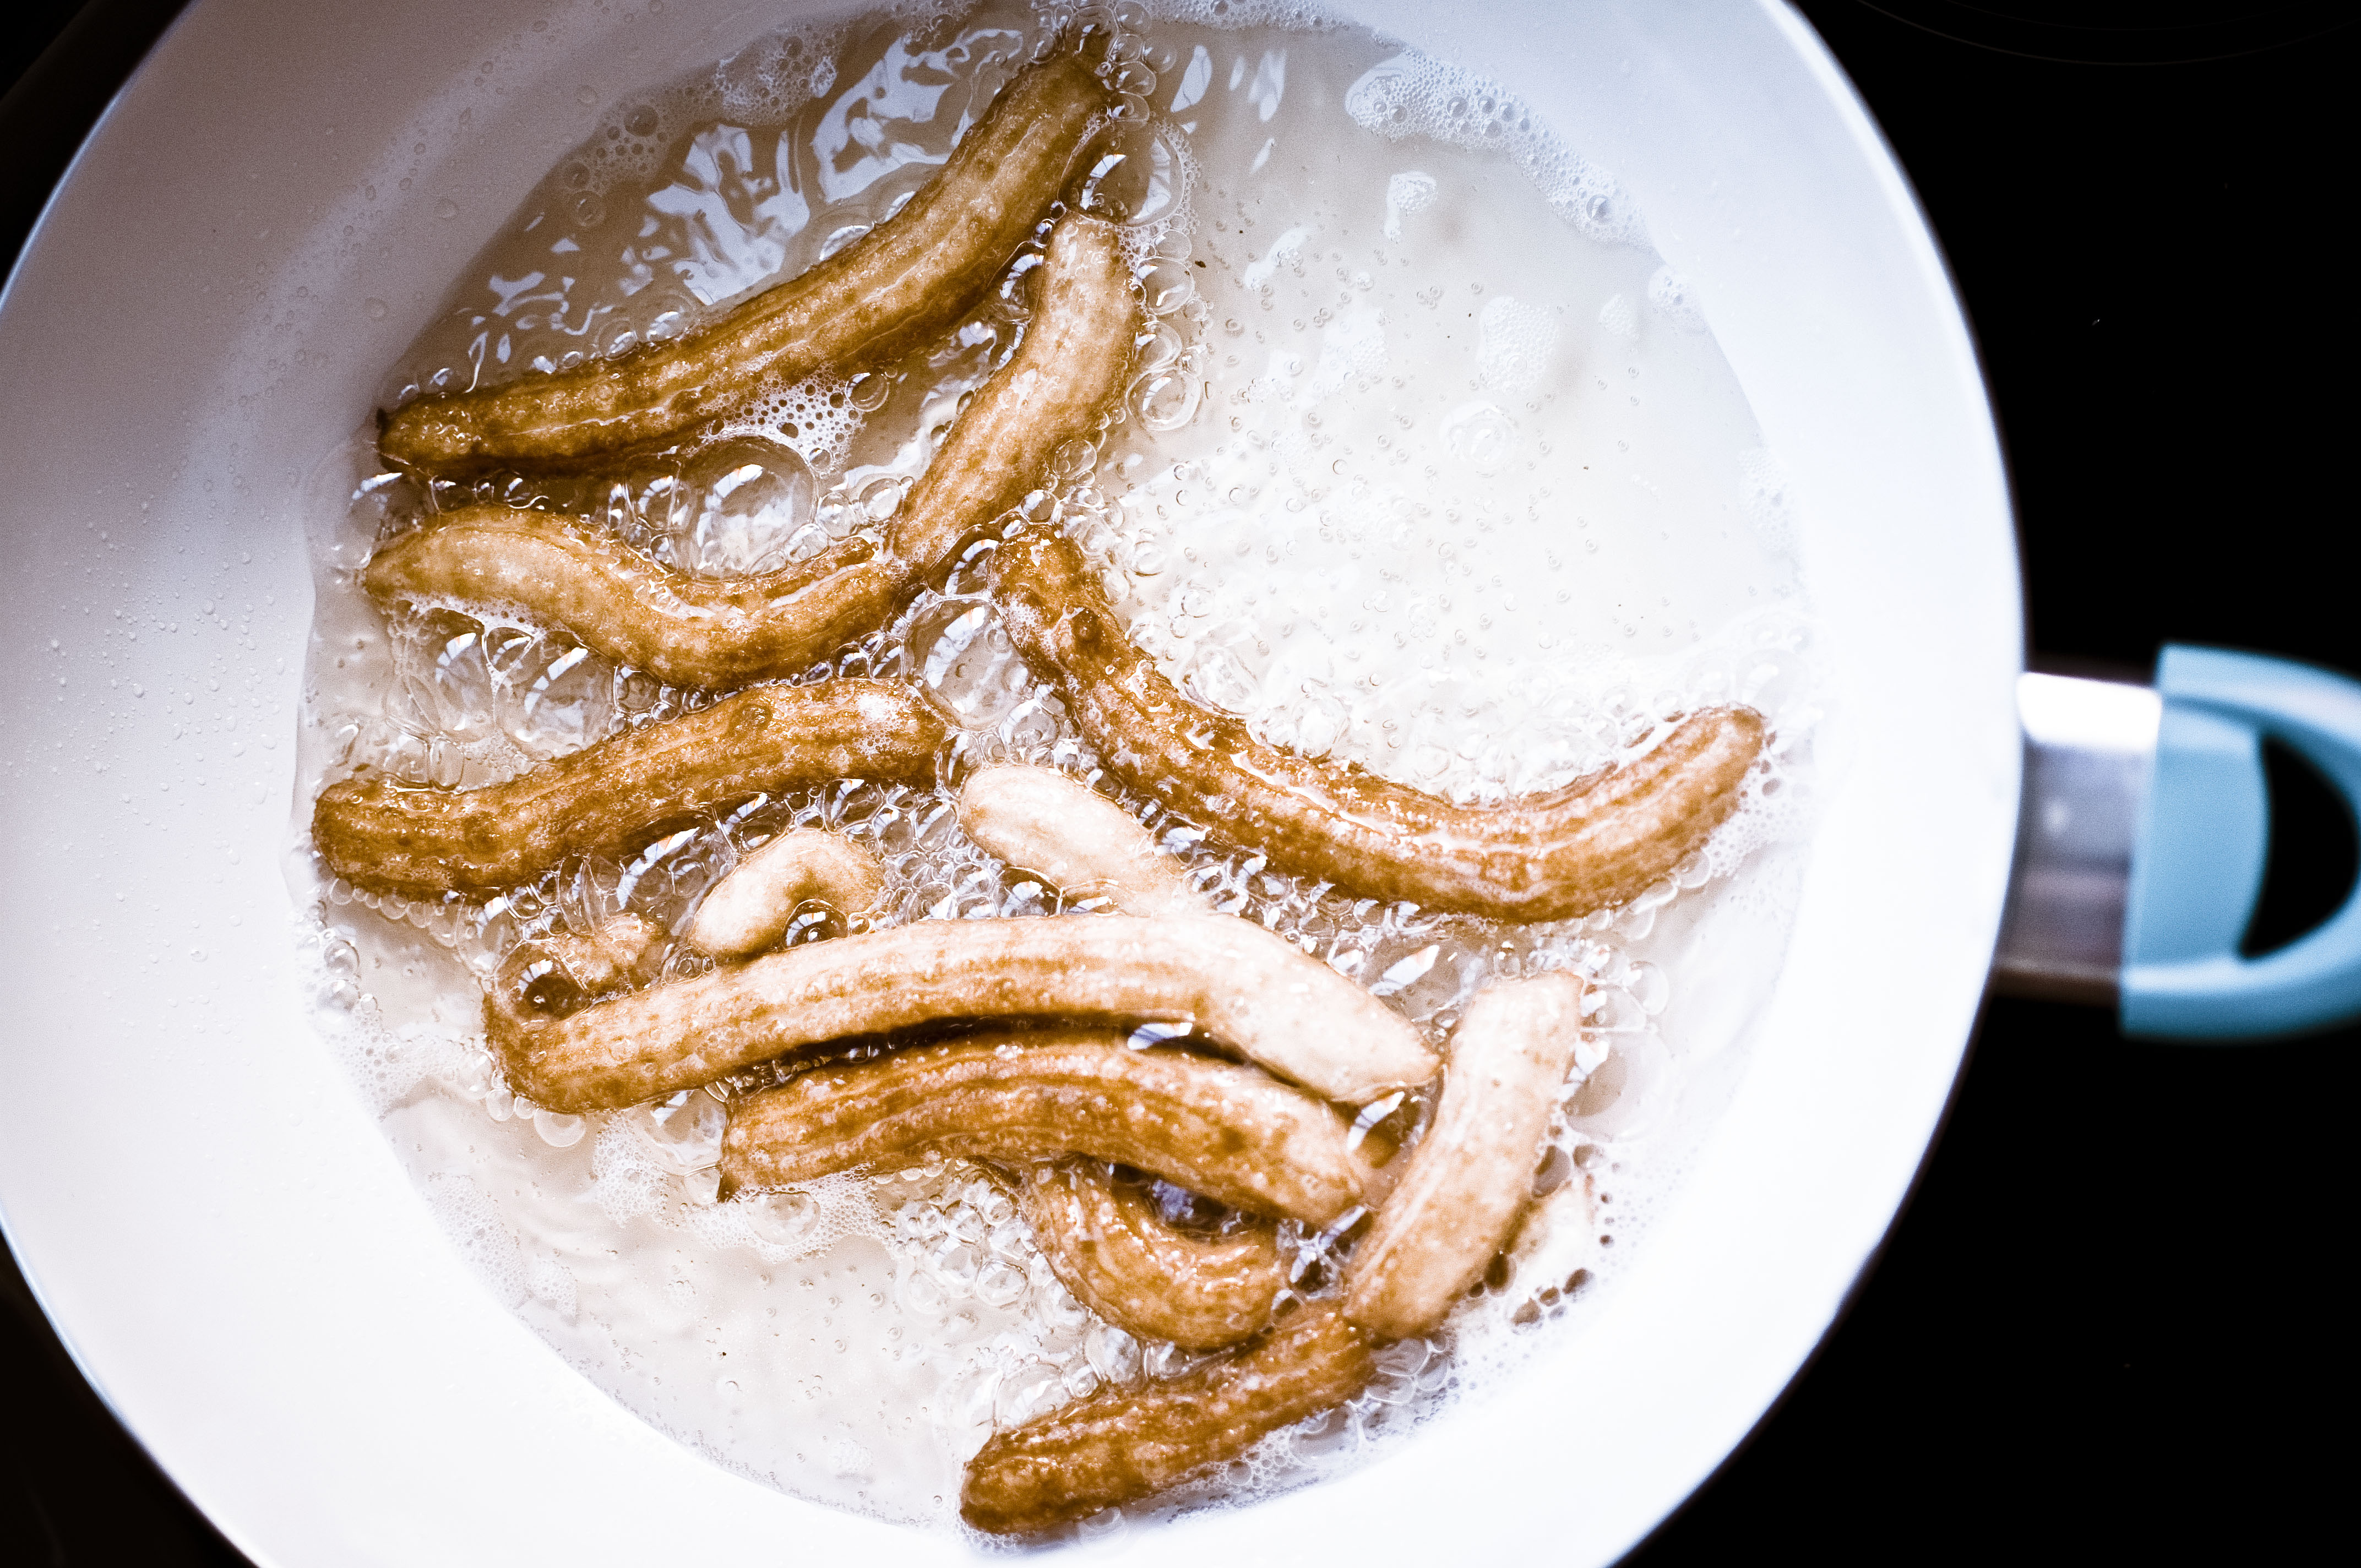
food, ingredient, recipe, dishware, cuisine, dish, animal product, fish, tableware, deep frying, plate, baked goods, powdered sugar, seafood, marine invertebrates, comfort food, frying, produce, serveware, cooking, platter, art, pan frying, wok, drawing, gluten, snack, octopus, la carte food, delicacy, font, side dish, breakfast, meat, sweetness, oily fish, metal